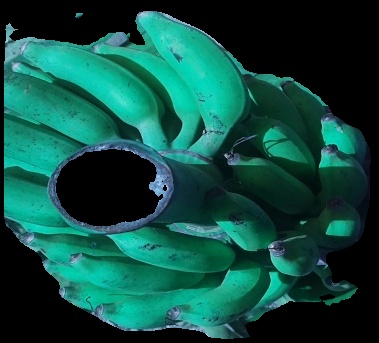
Variety: elakki-bale
Grade: grade3